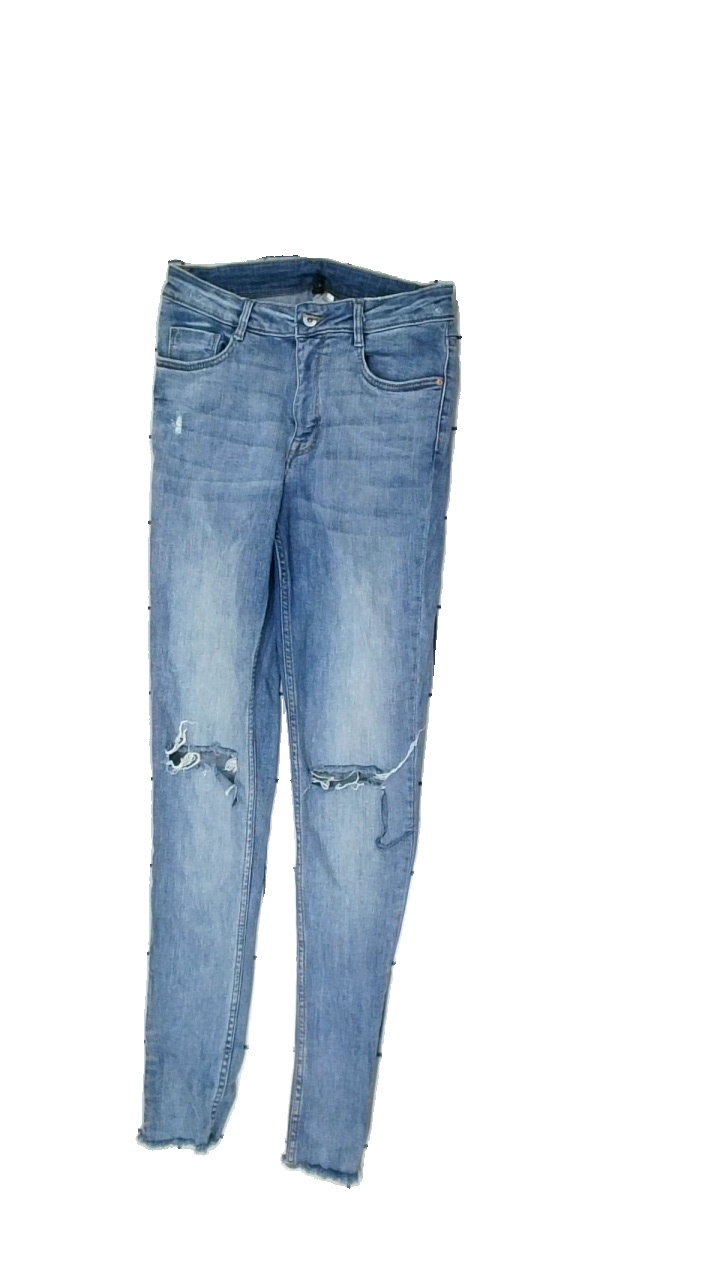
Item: Jeans (Ladies)
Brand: H&m
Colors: Blue
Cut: Tight
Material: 100% Cotton
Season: All
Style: Denim
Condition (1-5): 5
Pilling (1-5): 5
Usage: Reuse
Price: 50-100